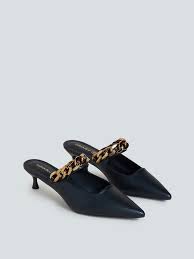
Label: Clog